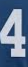
Number: 4